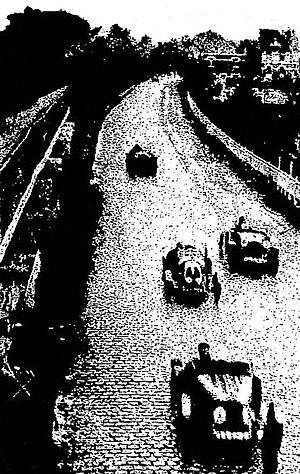
Le Circuit des Routes Pavées en 1927.
Les 6 Heures des Routes Pavées étaient une ancienne épreuve d'endurance pour voitures de sport organisée durant les années 1920 à Pont-à-Marcq dans le département du Nord, par le Club National d'Encouragement au Sport, l'Automobile Club du Nord et le Moto-Club du Nord, avec le concours du journal « L'Auto », durant un week-end de la deuxième quinzaine du mois de septembre.